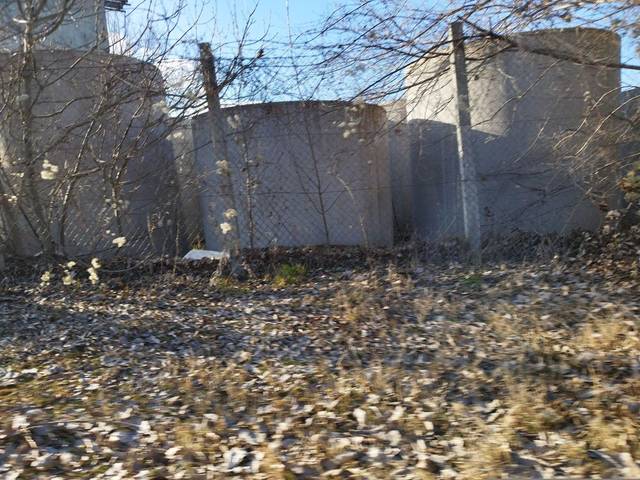
Region: Hungary
Coordinates: 47.652, 19.076